A Vindication of the Rights of Men

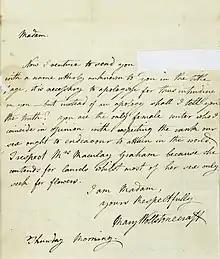
Letter sent by Wollstonecraft to Catharine Macaulay along with a copy of the "Rights of Men"

The "Rights of Men" was successful, its price contributing in no small measure: at one shilling and sixpence it was half the price of Burke's book. After the first edition sold out, Wollstonecraft agreed to have her name printed on the title page of the second. It was her first extensive work as "a self-supporting professional and self-proclaimed intellectual", as scholar Mary Poovey writes, and: